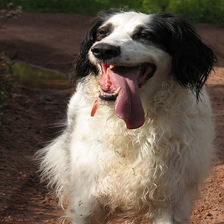
Species: dog
Breed: english setter